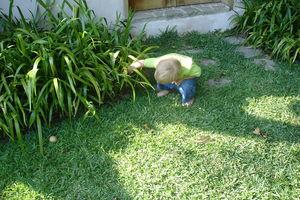
La chasse aux œufs est un jeu au cours duquel des œufs de différentes tailles, parfois en chocolat, sont cachés dans différents endroits afin que les enfants les trouvent. Les œufs collectés sont conservés ou mangés par les enfants.